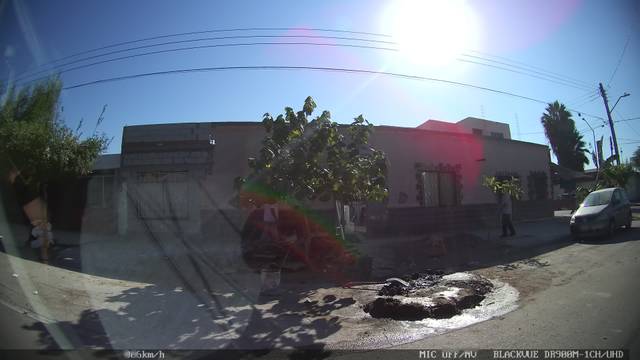
Region: Mexico
Coordinates: 25.54, -103.41